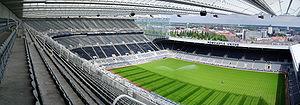
Le Newcastle United Football Club, souvent abrégé en NUFC, est un club de football anglais fondé le 9 décembre 1892 à la suite de la fusion entre le club de Newcastle East End et celui de Newcastle West End et qui évolue depuis sa création au St James' Park. Quatre titres de champion d'Angleterre, six Coupes d'Angleterre, un Community Shield, une Coupe des villes de foires et une Coupe Intertoto composent le palmarès de ce club historique.
Ian James Rush, MBE, né le 20 octobre 1961 à St Asaph, est un footballeur gallois qui évolue au poste d'attaquant entre les années 1980 et 2000.